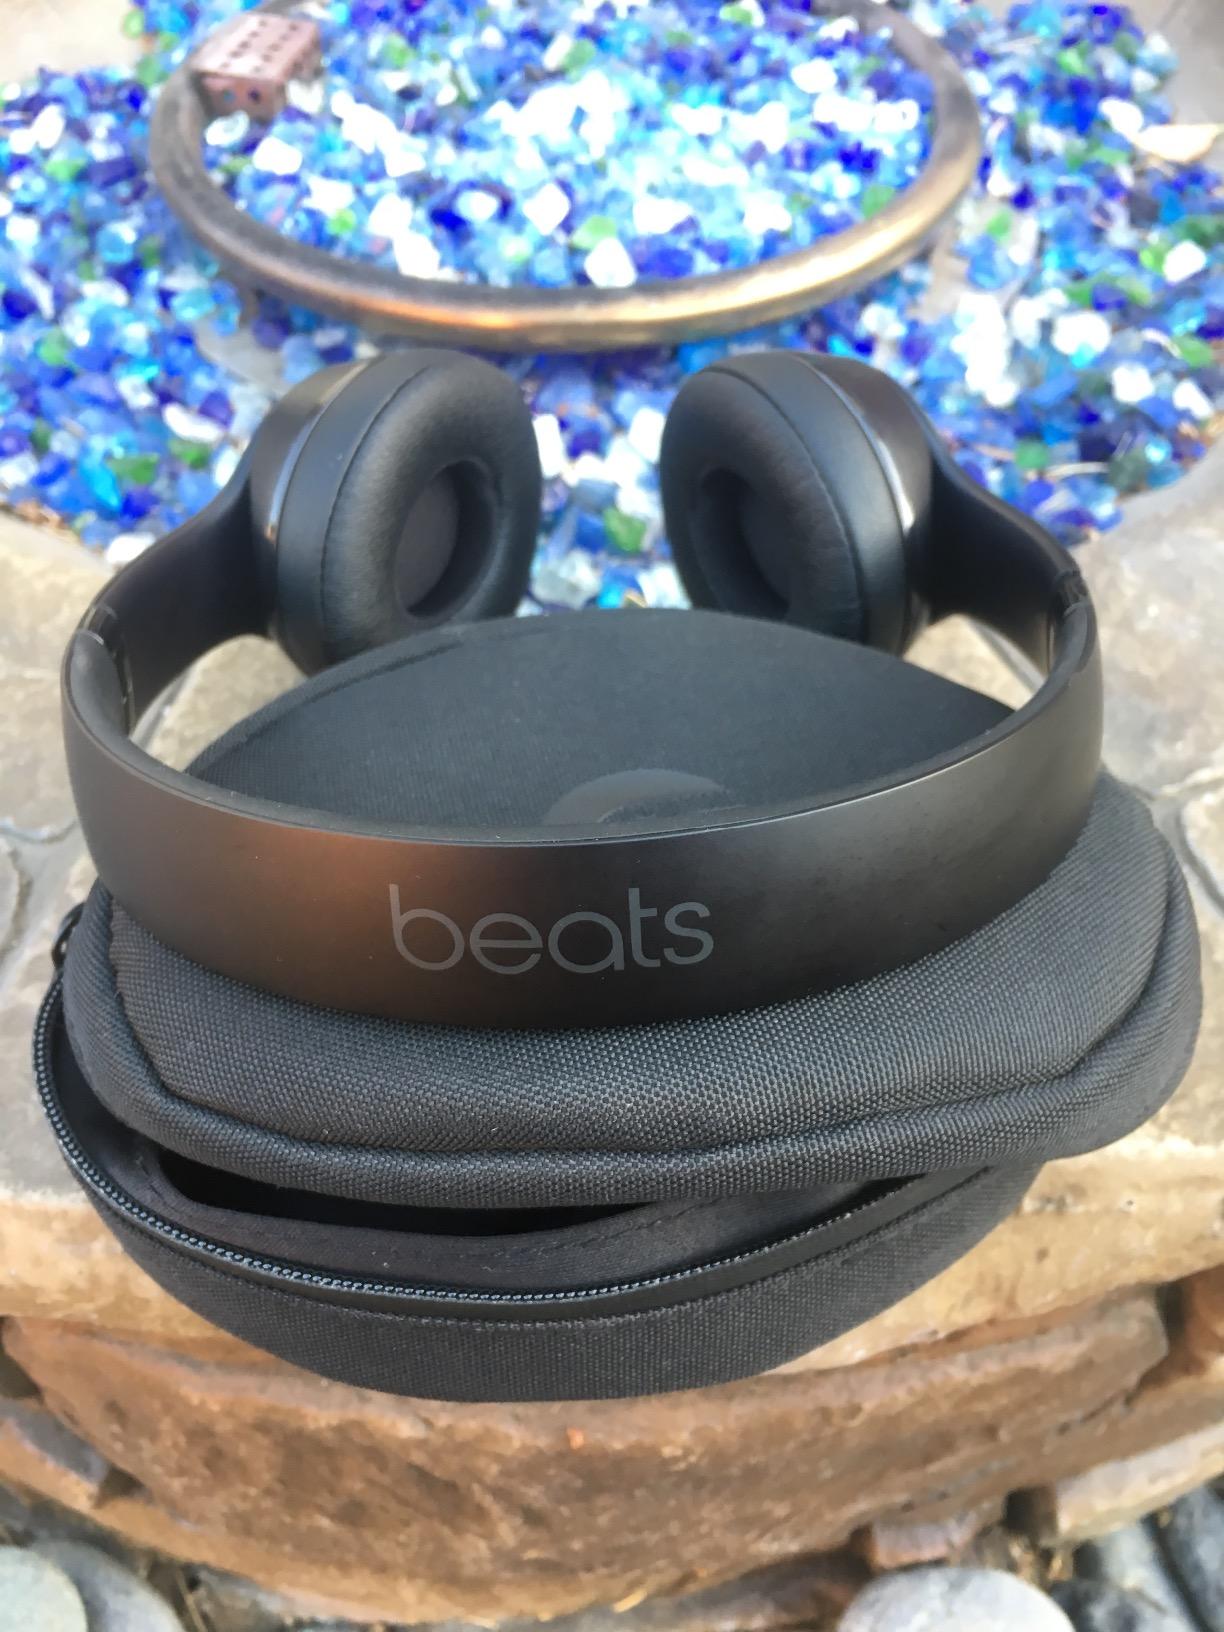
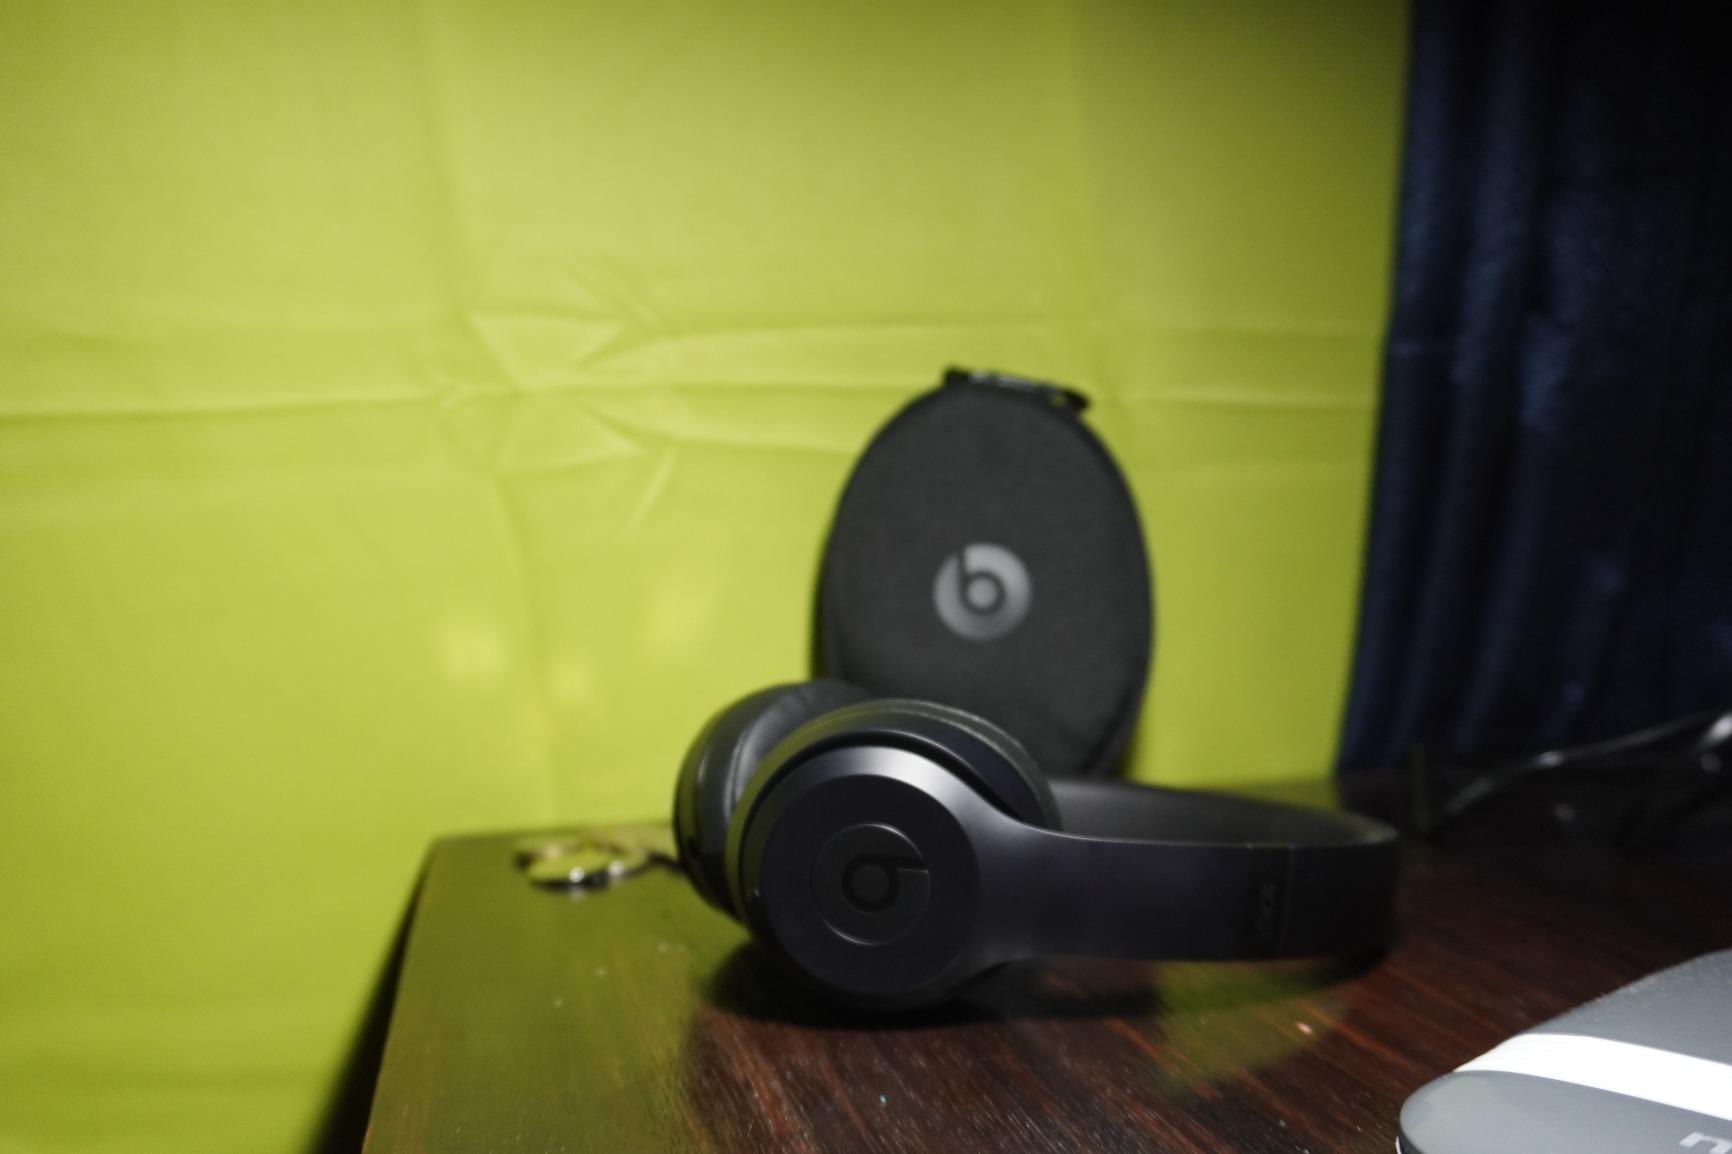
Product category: headphones
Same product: yes